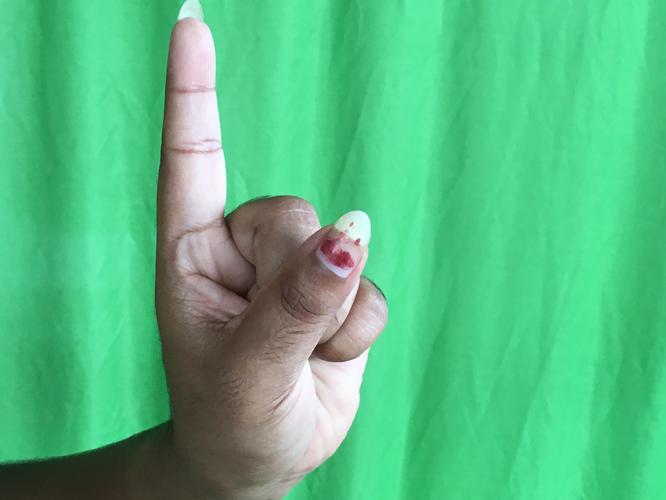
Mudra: Suchi
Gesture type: single_hand